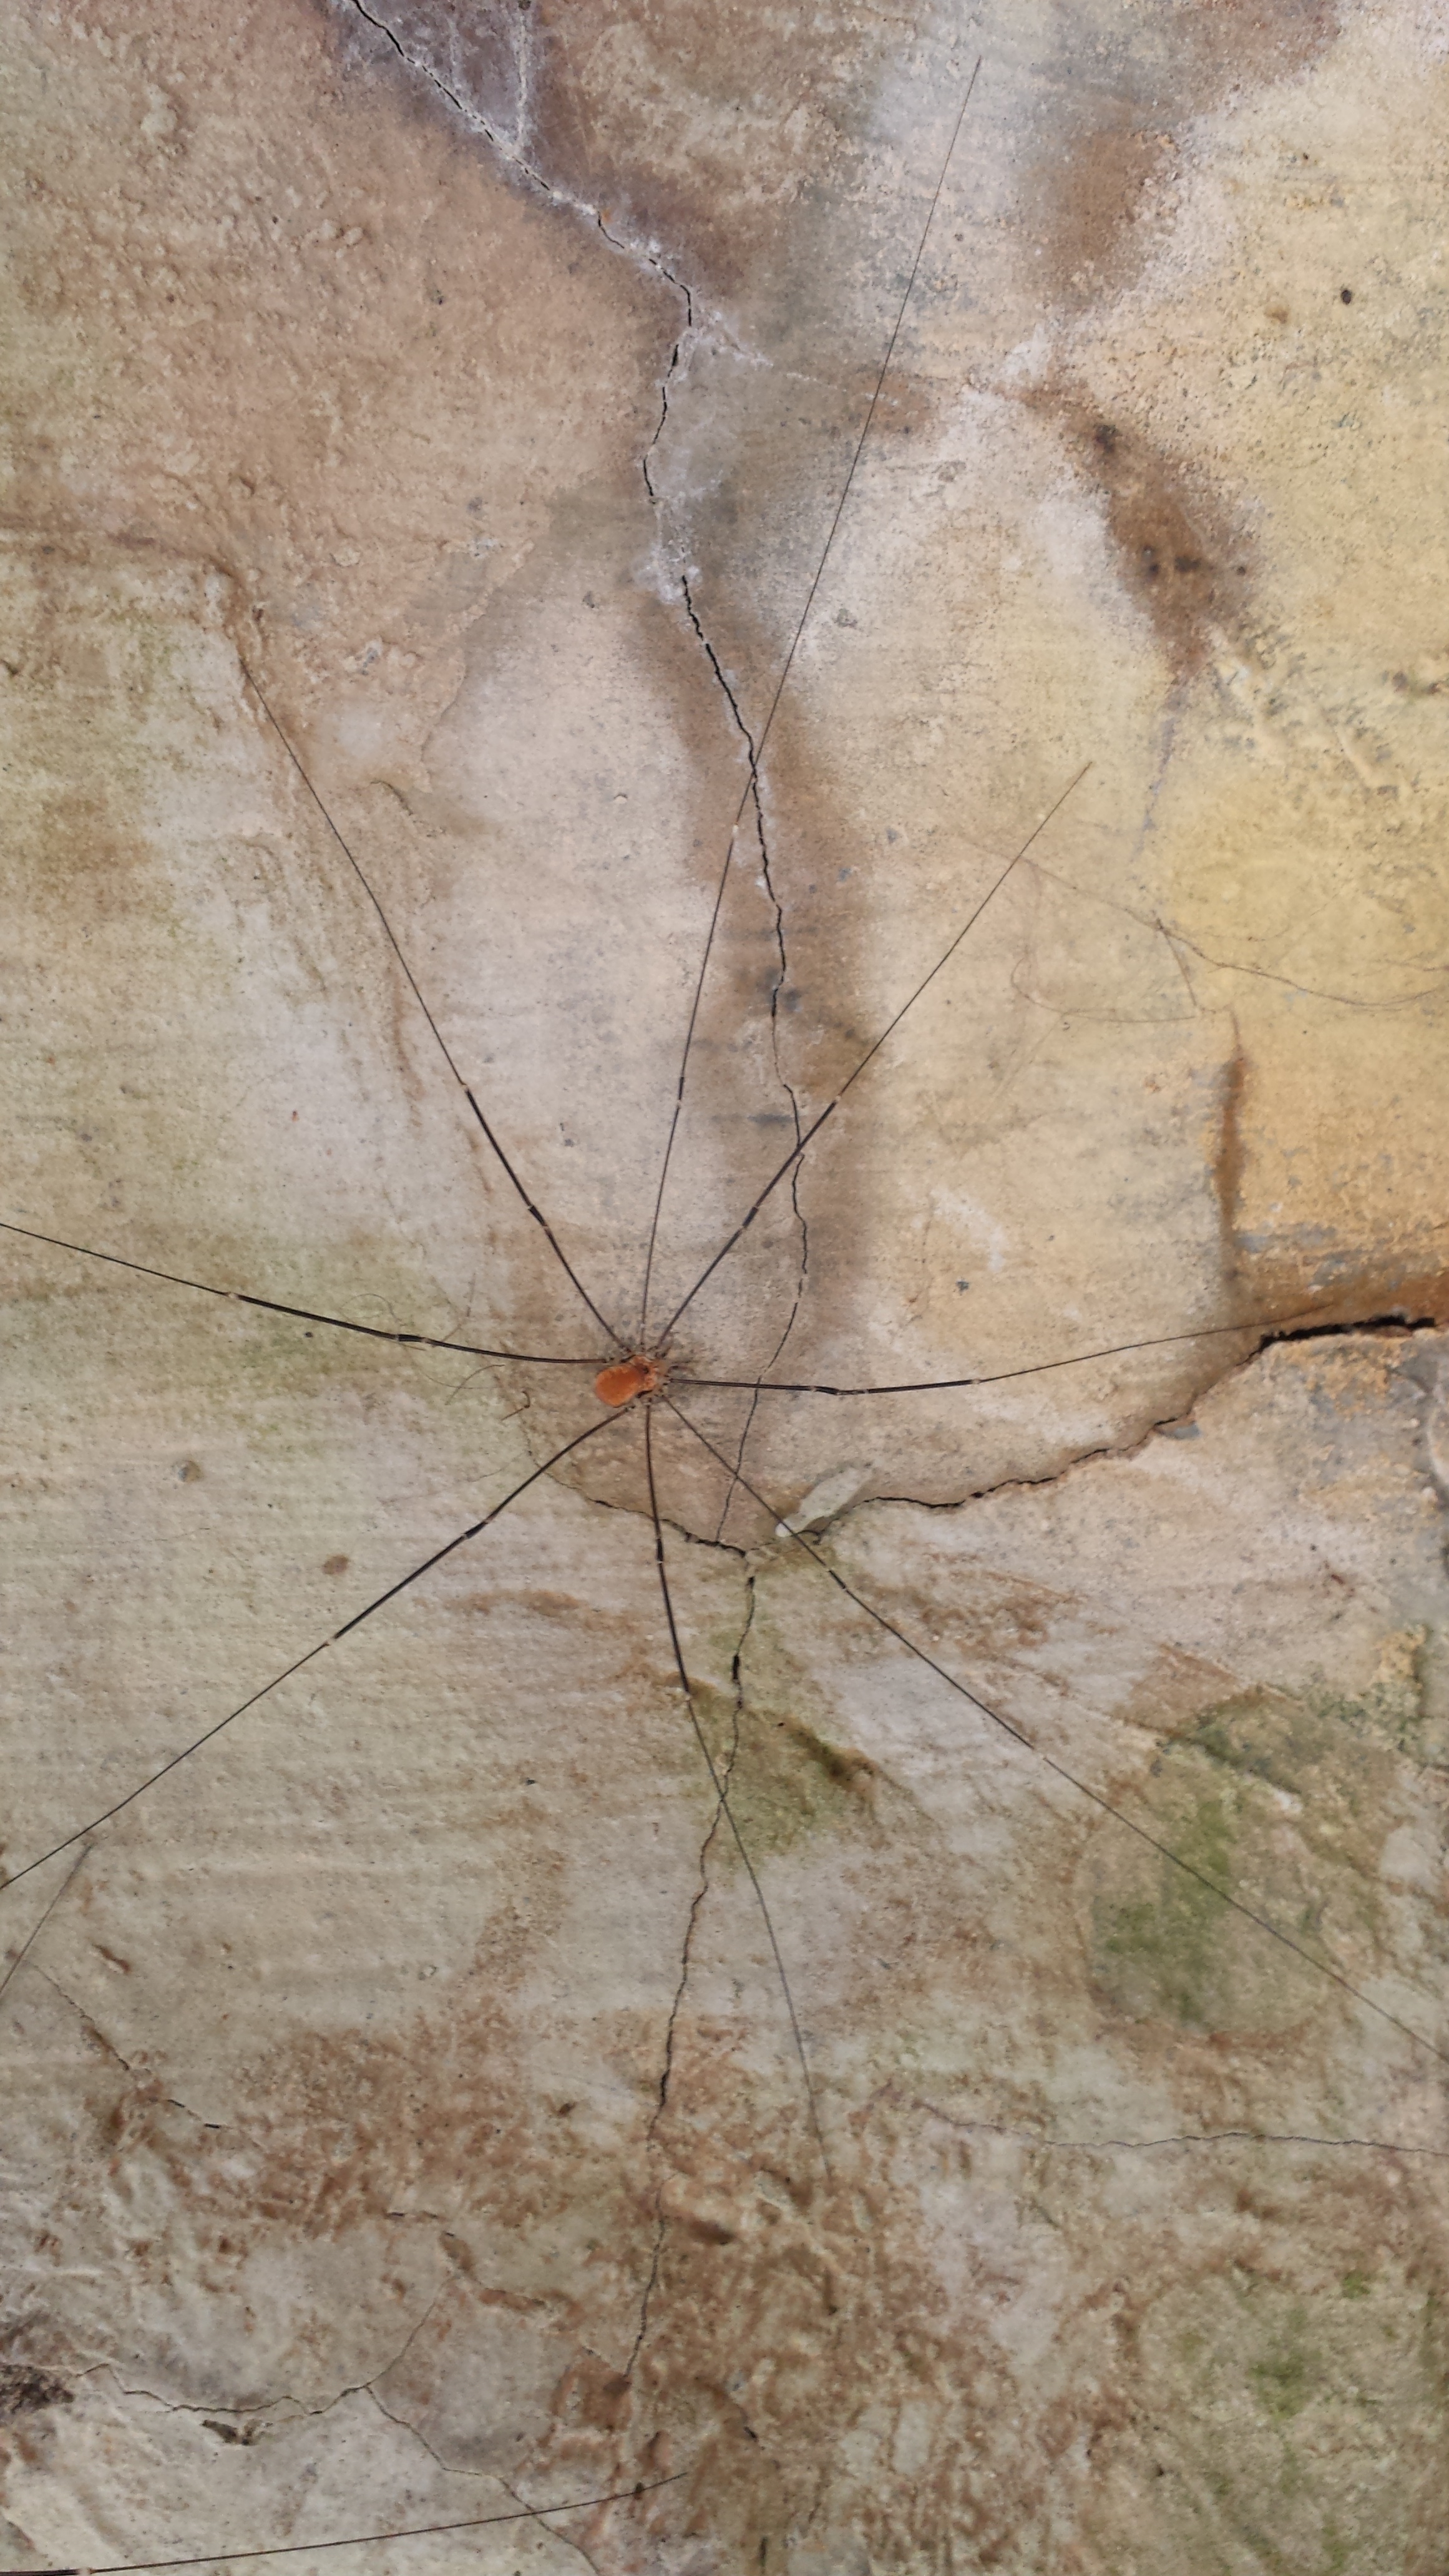
nature, rock, wood, texture, leaf, animal, wall, insect, soil, material, spider, geology, sketch, drawing, legs, arachnid, weber servant, kanker